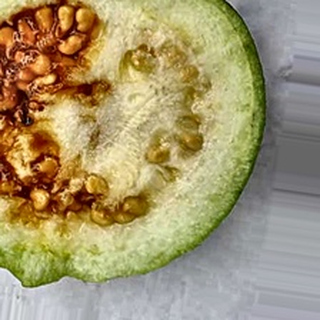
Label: guava_fruit_fly